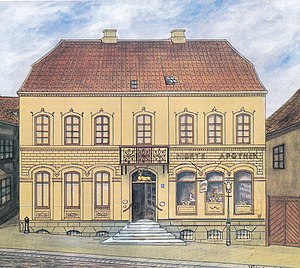
Paul Christiansen (arkitekt) / Værker
Hjorteapoteket, tegning fra 1842
Hjorteapoteket, tegning fra 1842 This is a photo of a listed building in Denmark, number 510-3021-1 in the Heritage Agency of Denmark database for Listed Buildings.
Paul Christiansen født, den 6. marts 1807 i Haderslev, død den 28. april 1893 i New York, USA, var en murer- og bygmester.